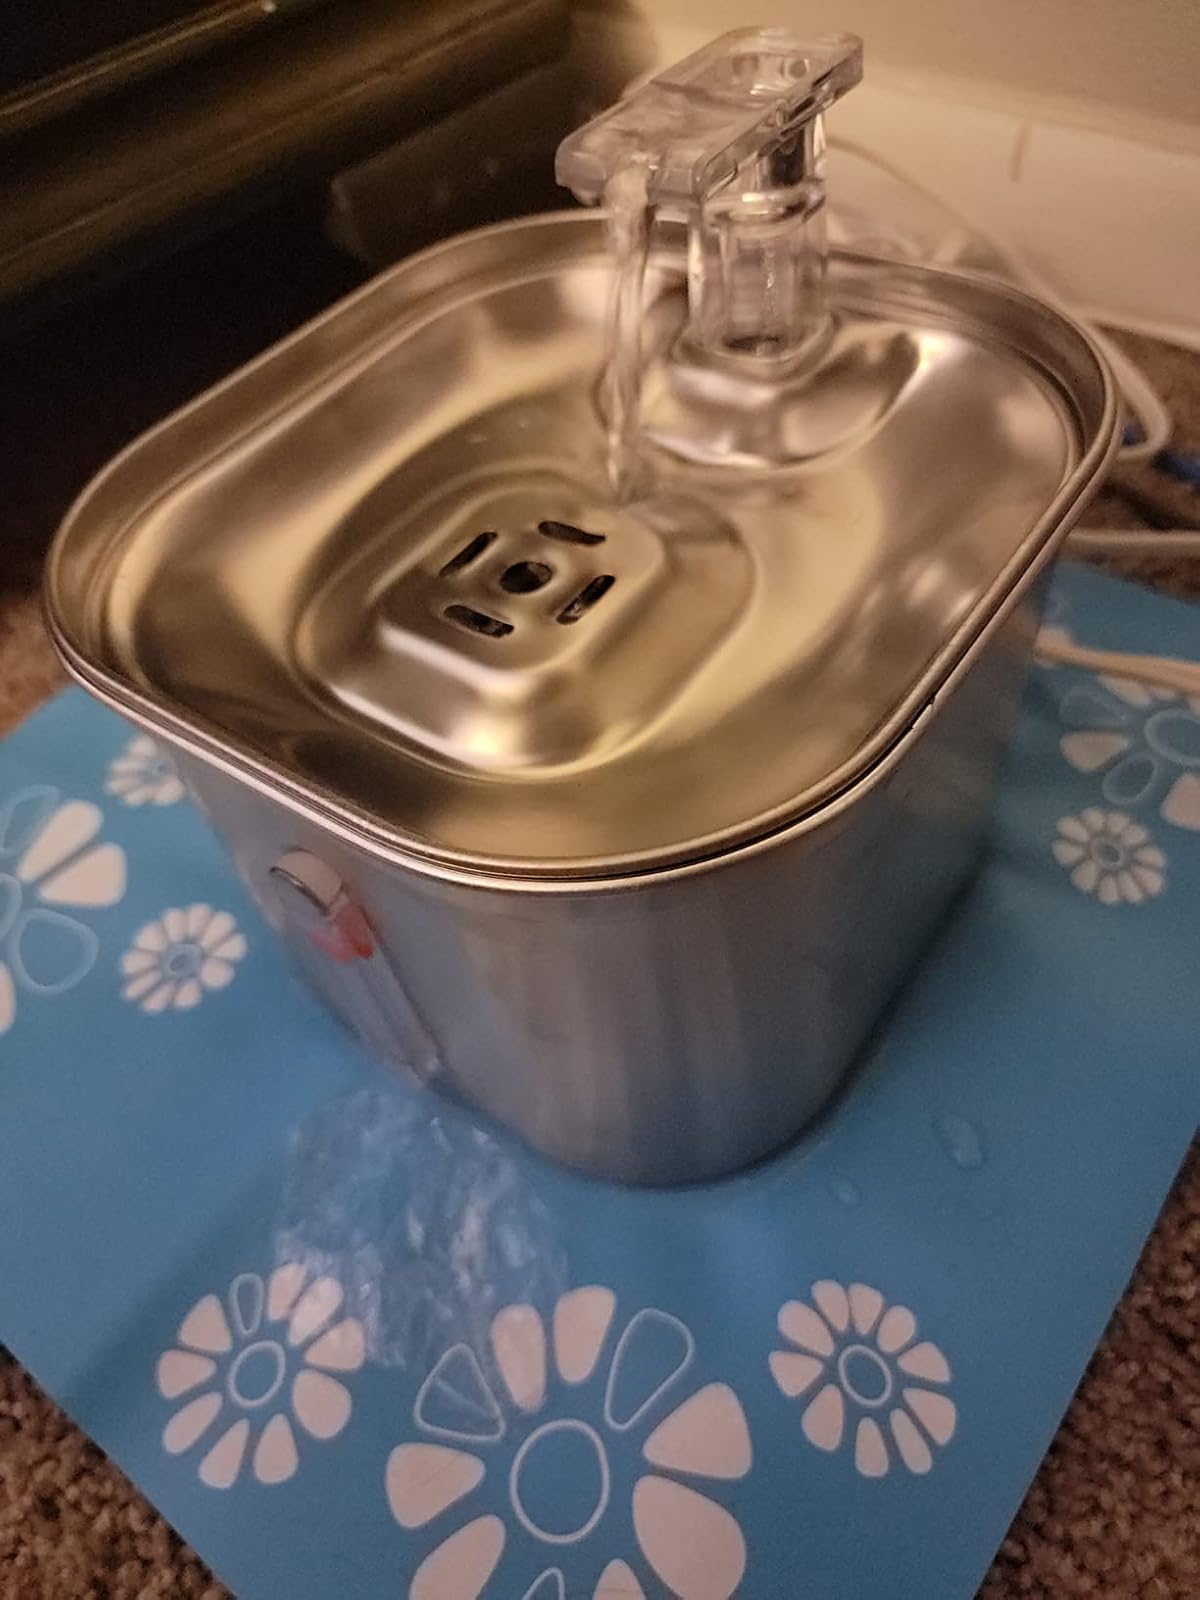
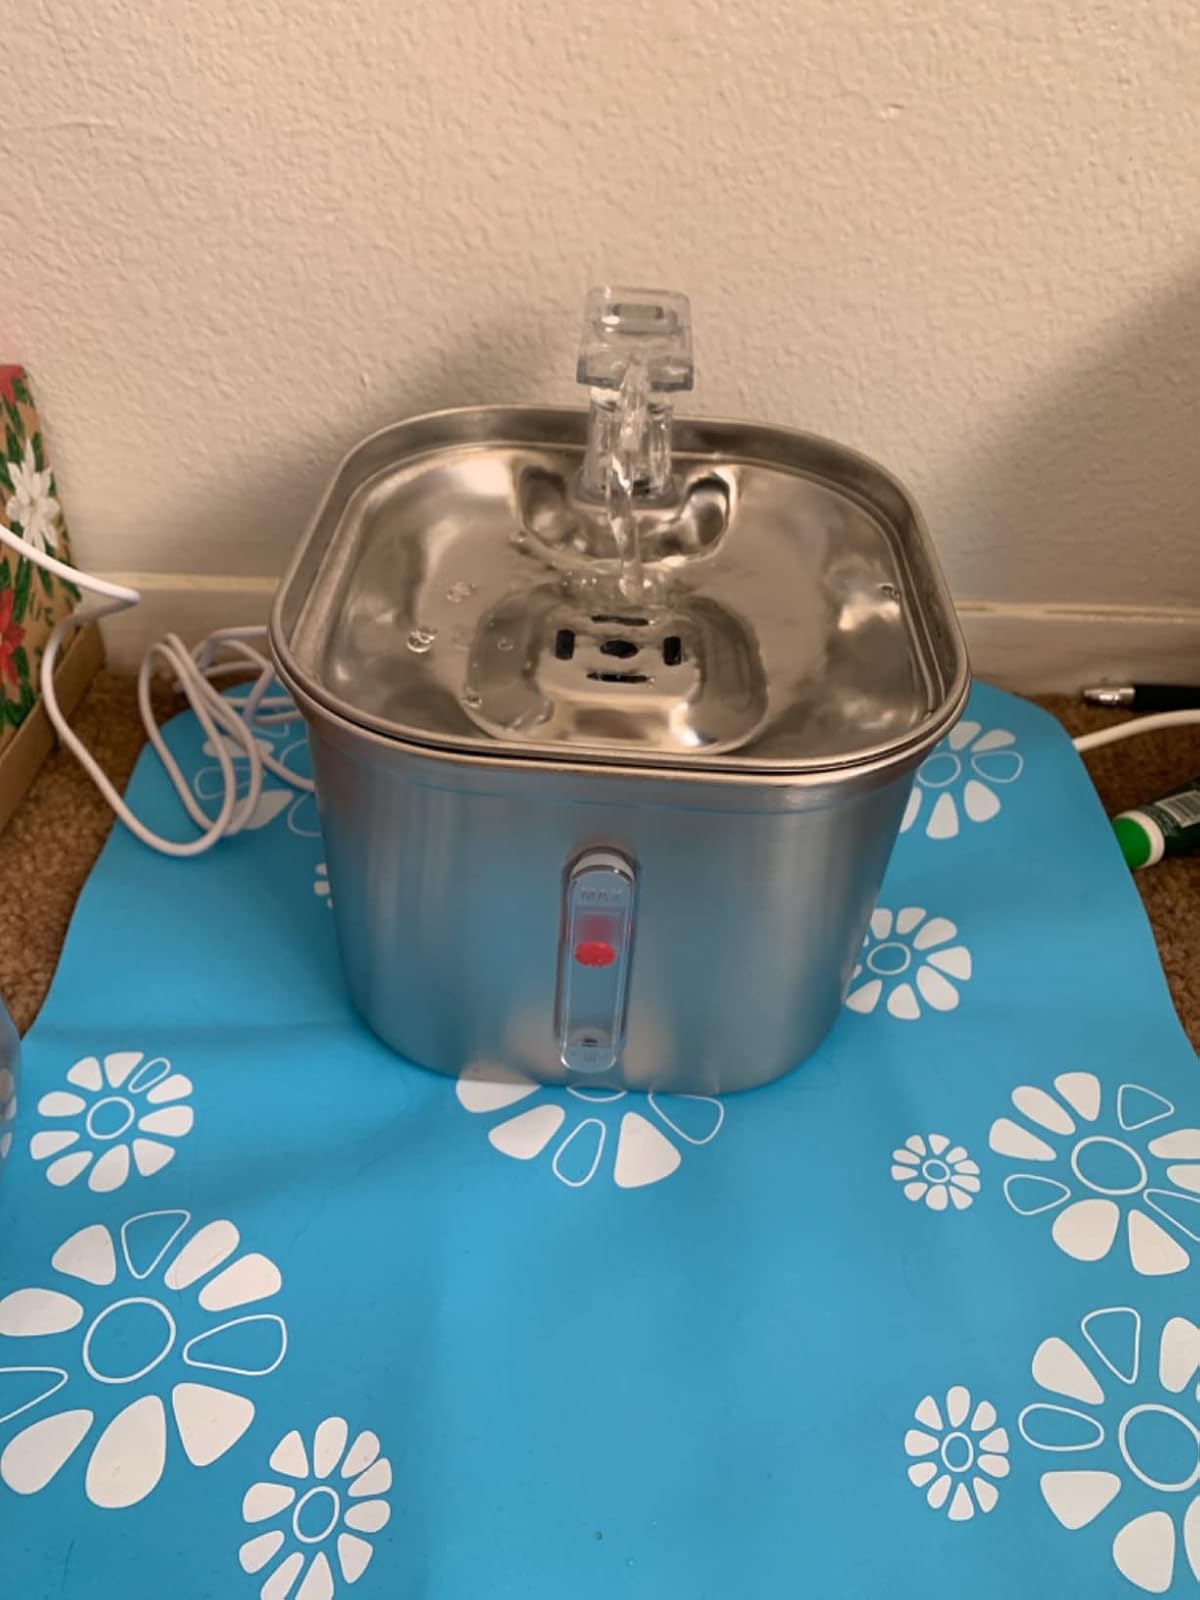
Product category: items_bowl
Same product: yes